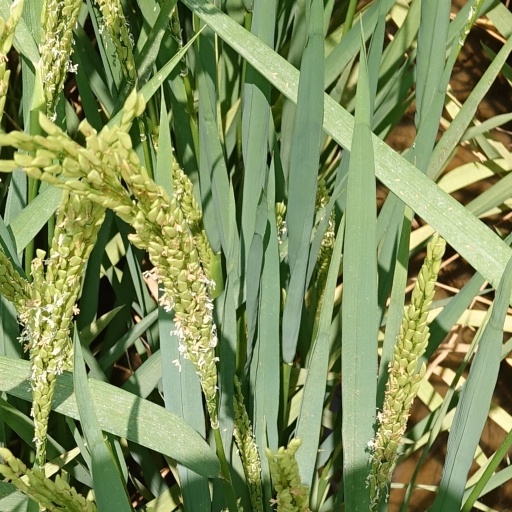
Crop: rice